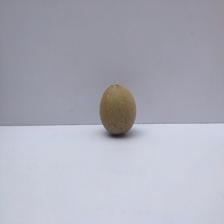
Size: Small